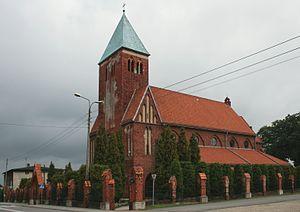
Lyski est un village de la voïvodie de Silésie et du powiat de Rybnik. Il est le siège de la gmina de Lyski et comptait 1 871 habitants en 2008.